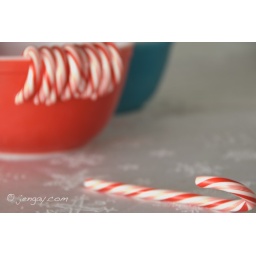
Peppermint candy cane lying on a white snowflake tablecloth in front of two bowls